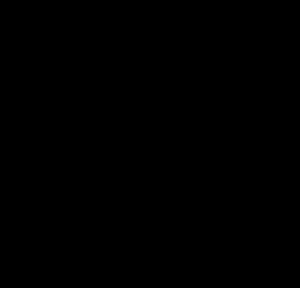
Servaea incana est une espèce d'araignées aranéomorphes de la famille des Salticidae.